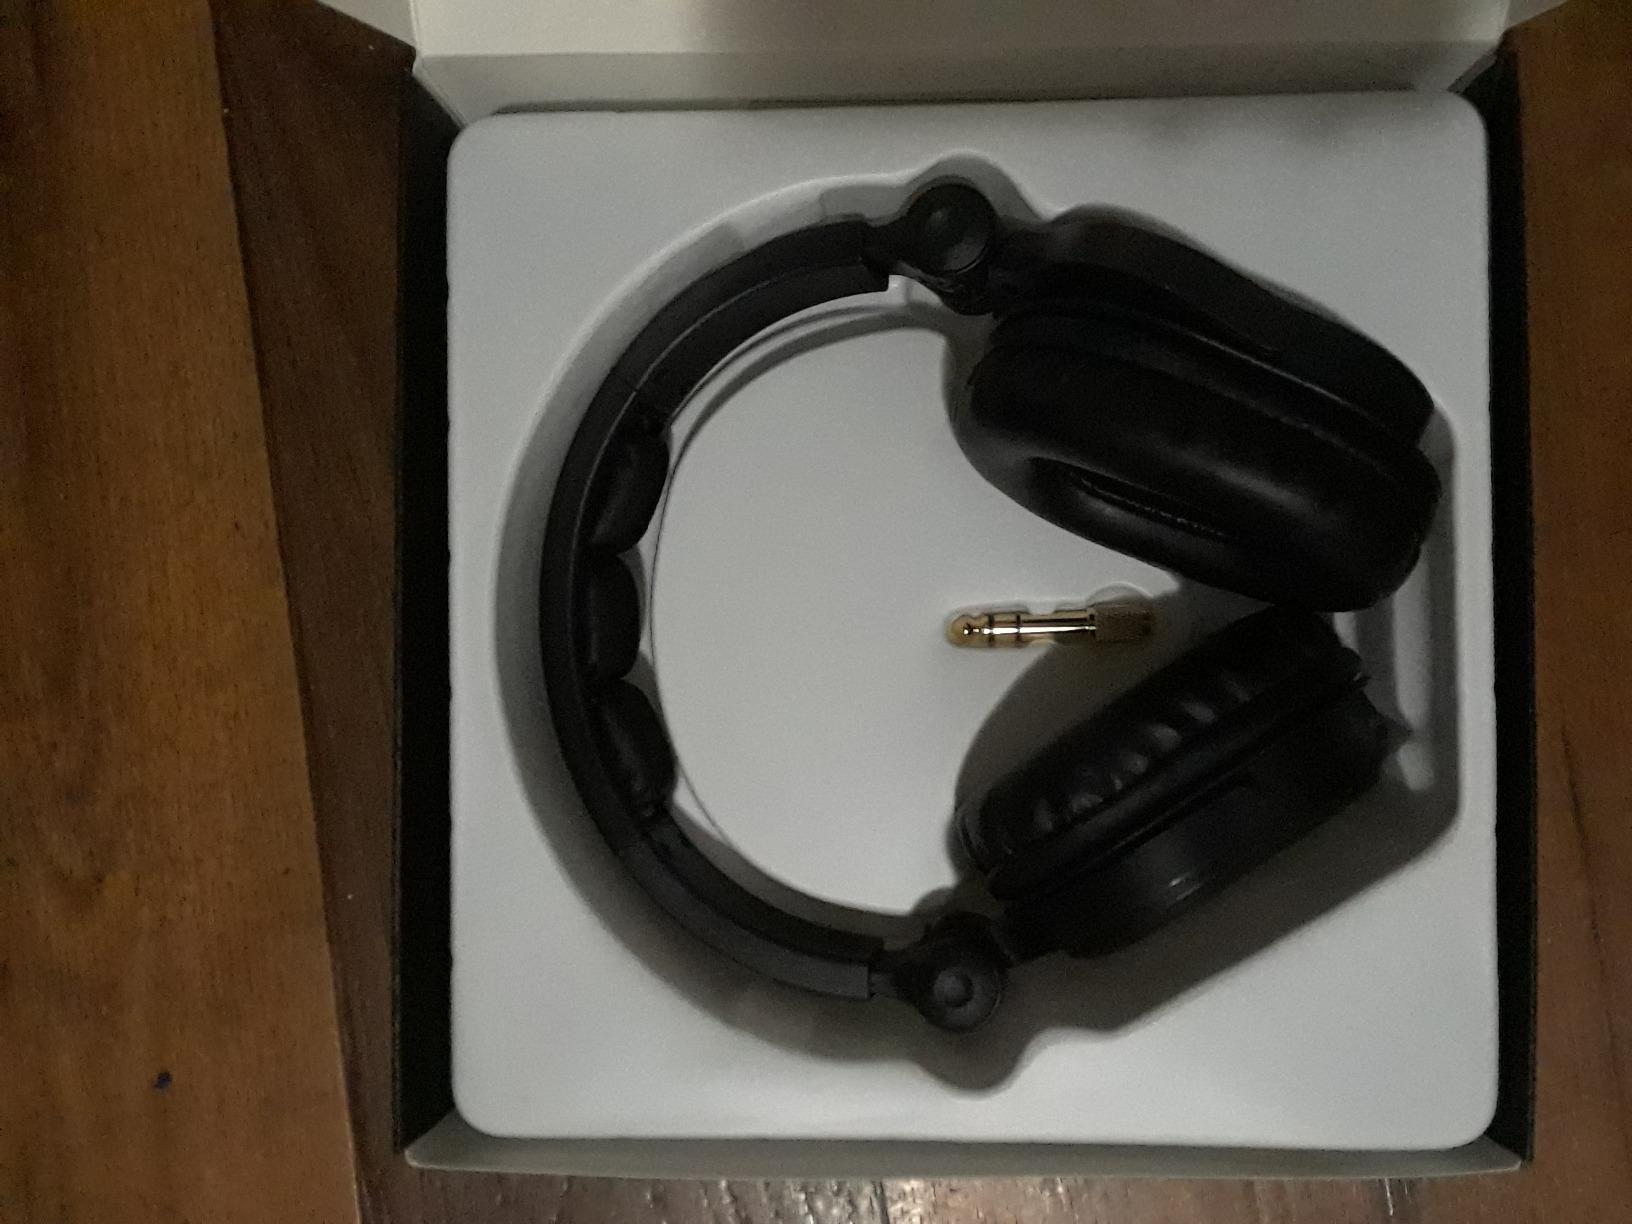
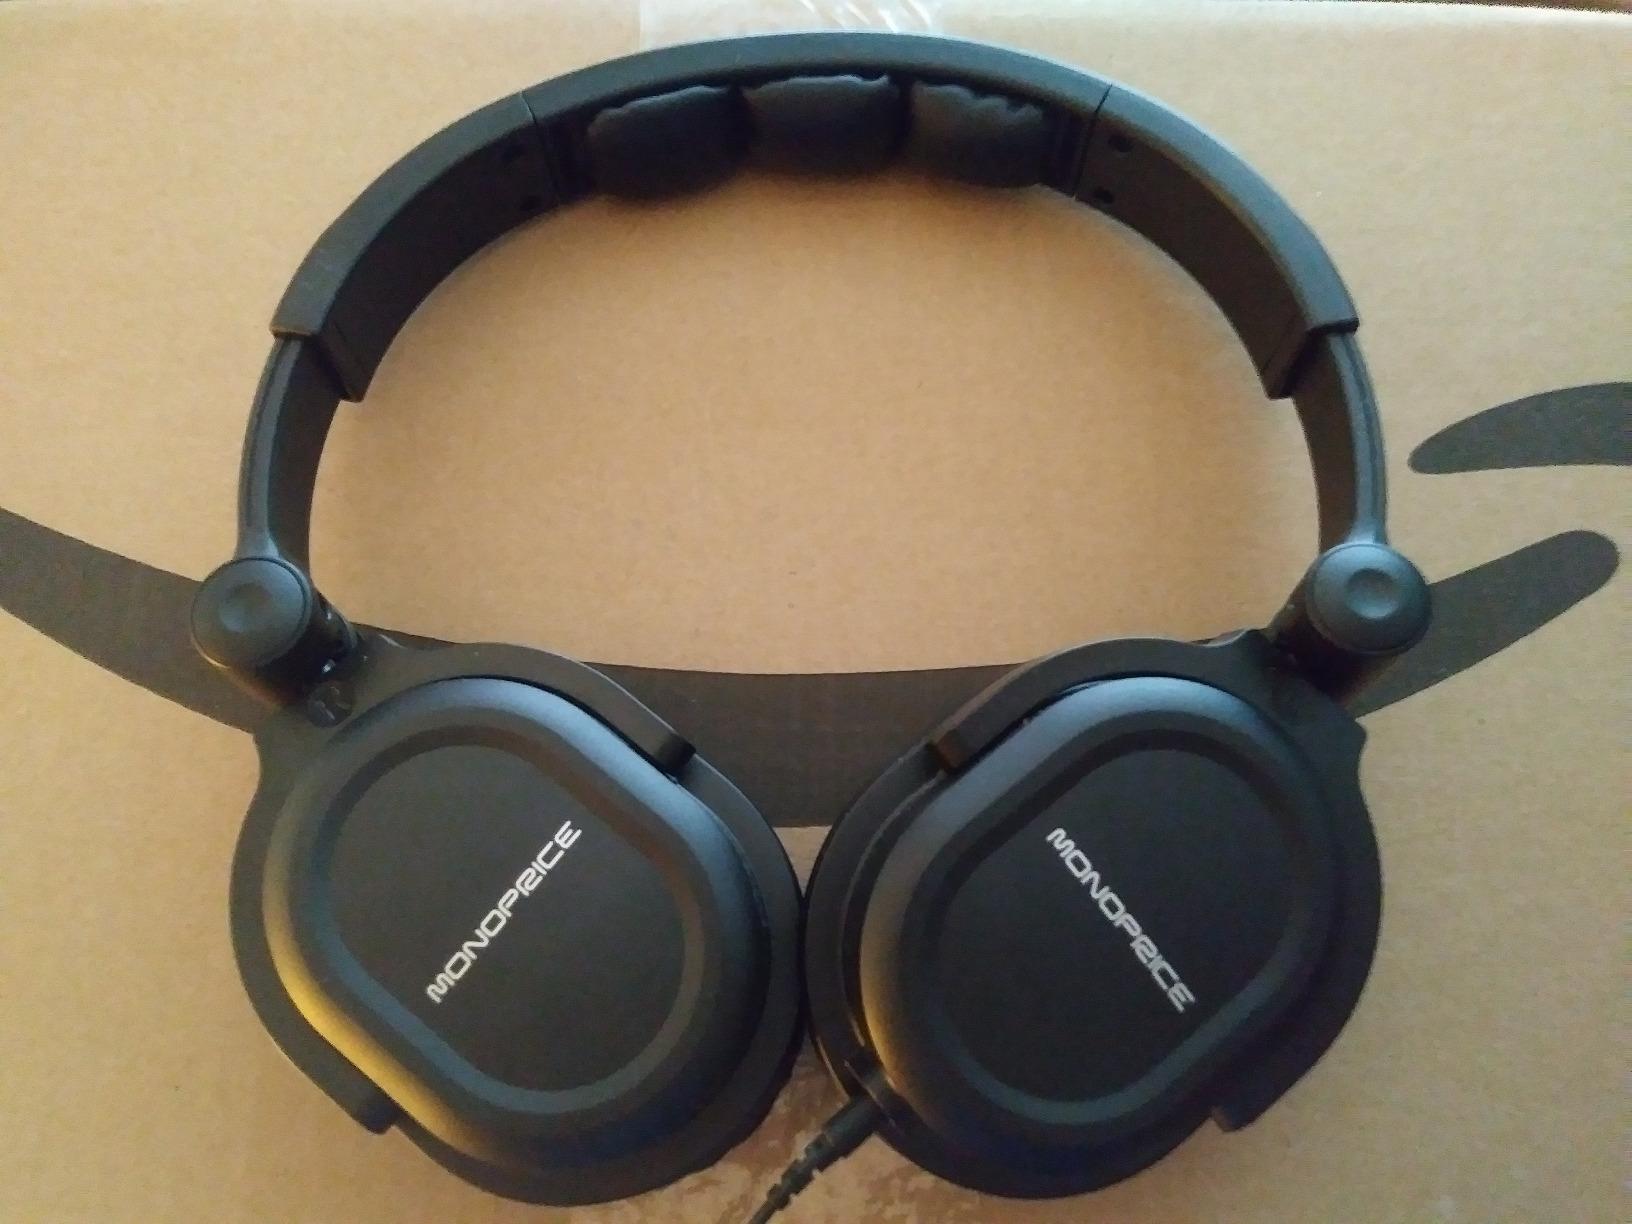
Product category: headphones
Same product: yes